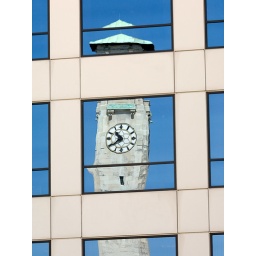
Southampton city council building clock reflecting in the window of the Skandia building, Southampton, Hampshire England UK.